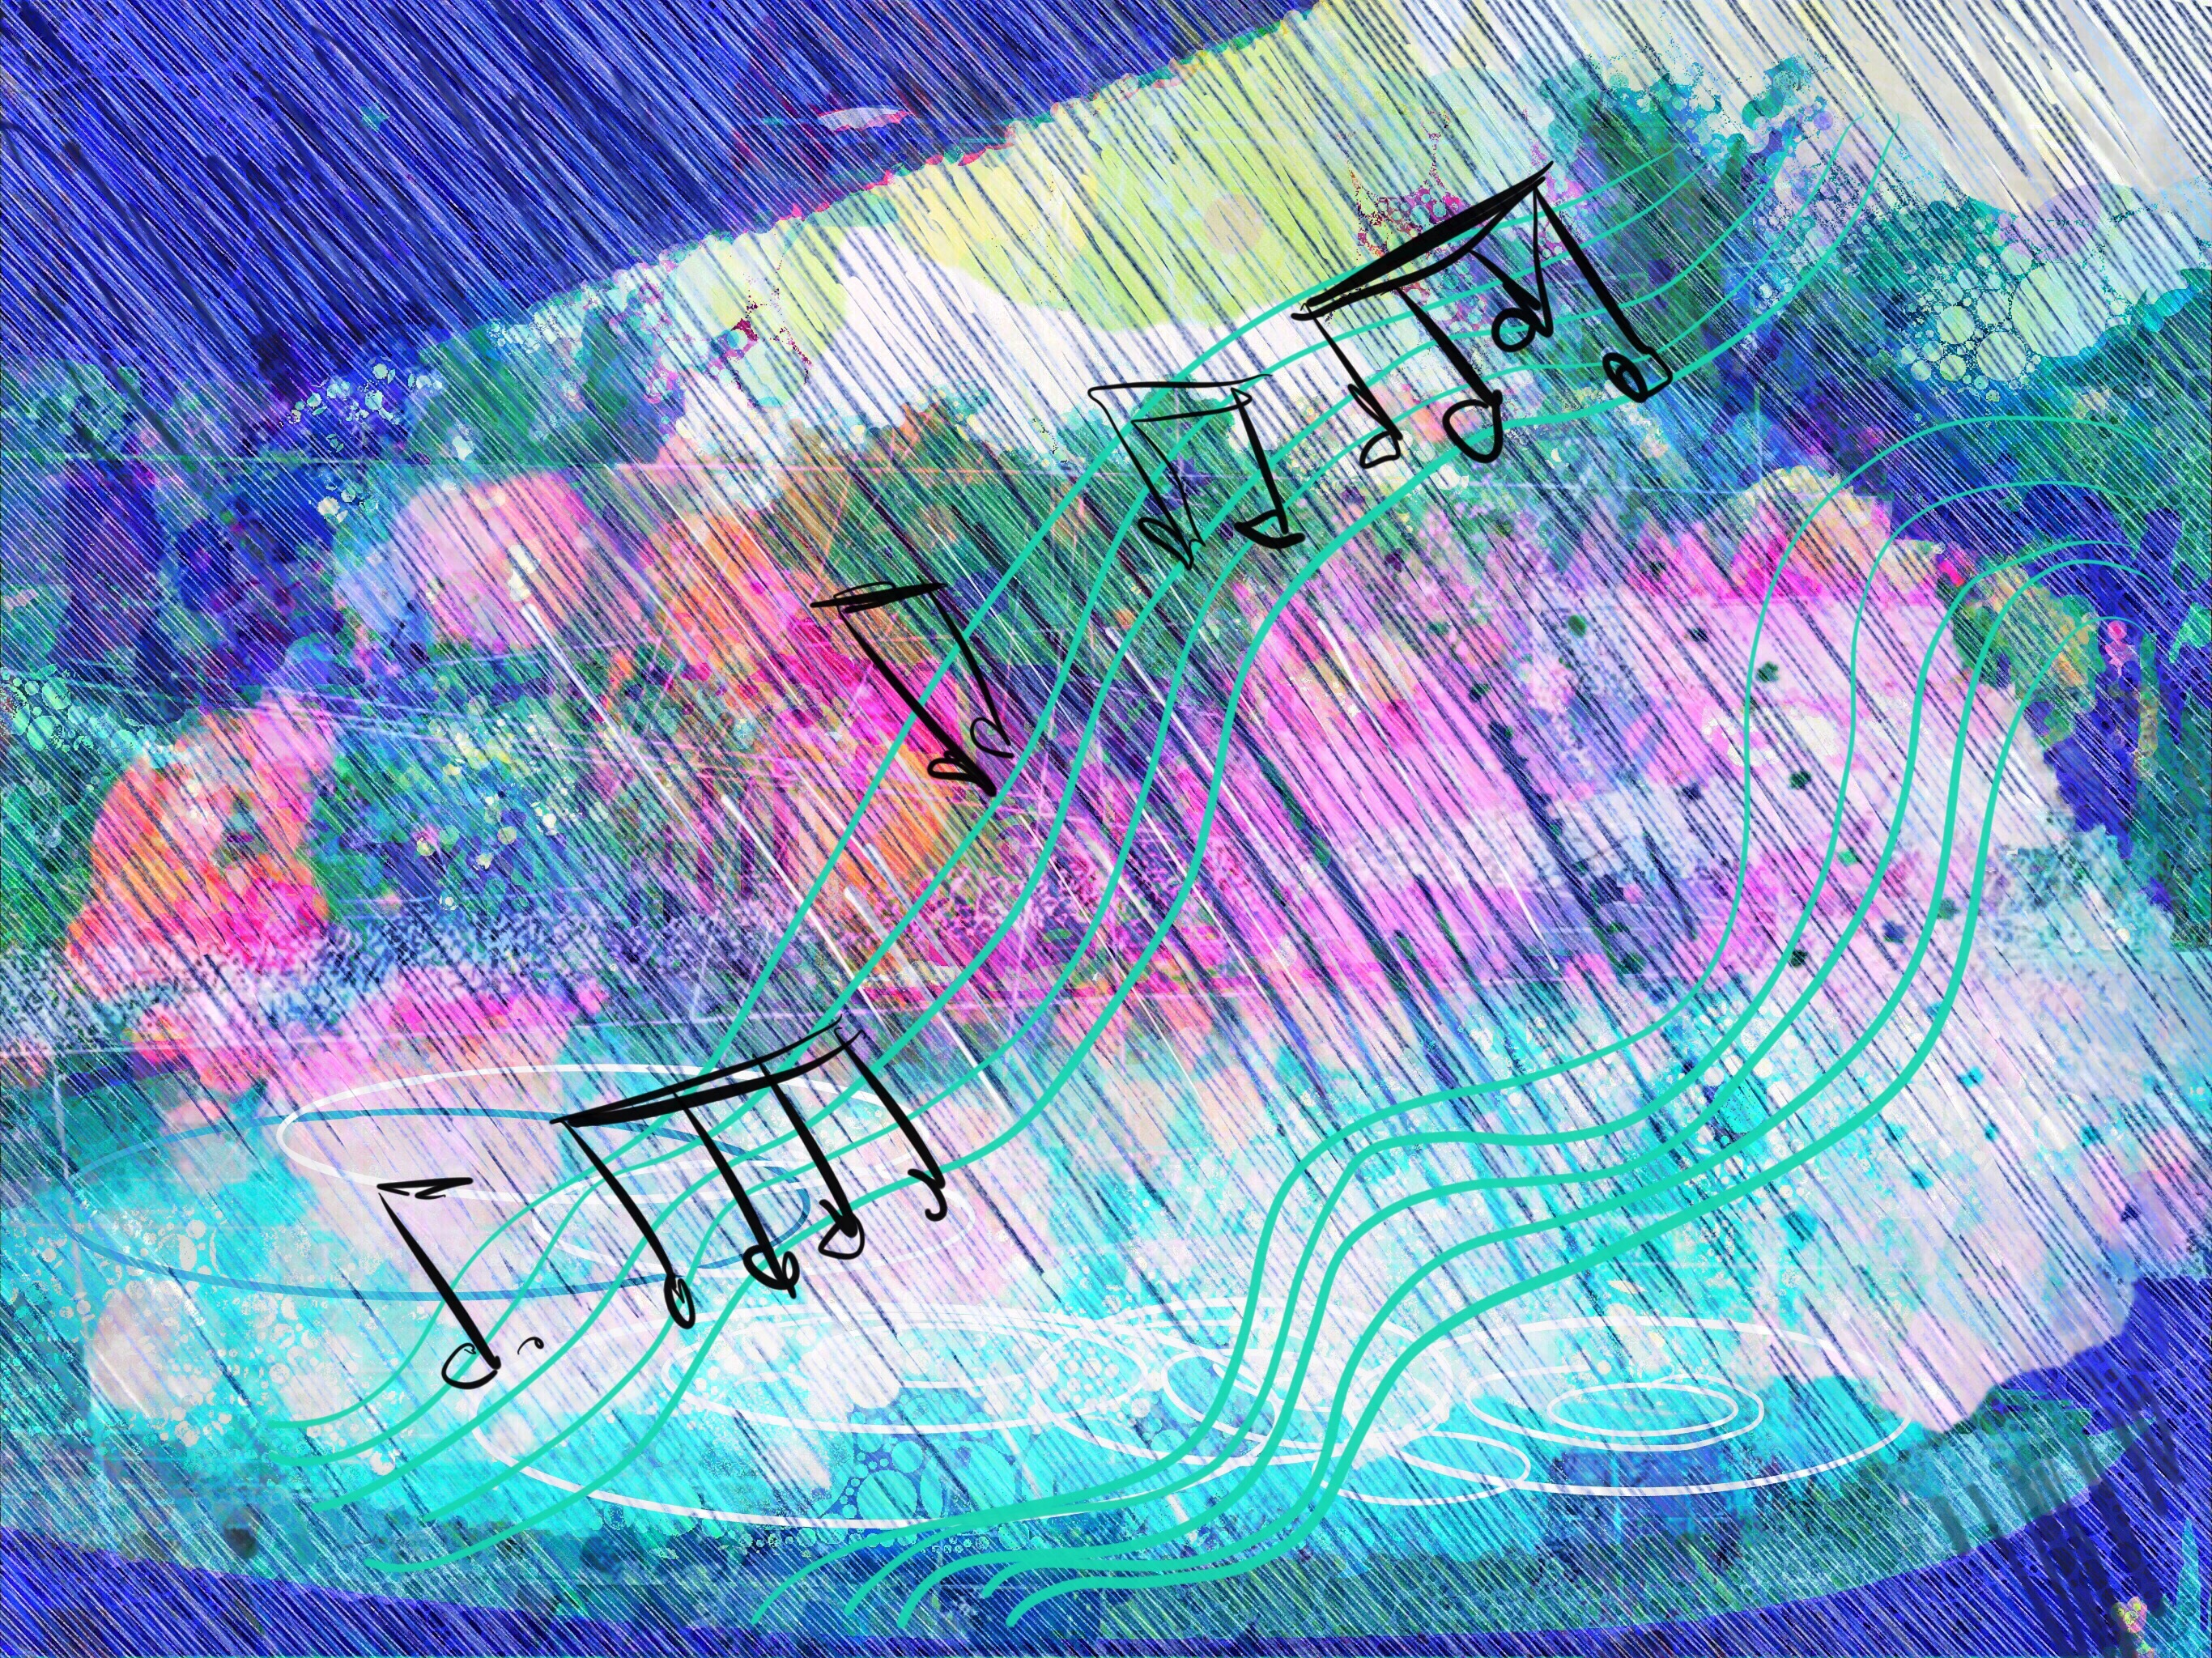
music, travel, pattern, line, color, blue, circle, painting, art, sketch, drawing, illustration, collage, shape, bali, modern art, acrylic paint, psychedelic art